Keith Quinn (broadcaster)

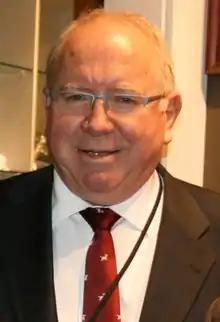
Quinn in 2015

Keith Quinn (born 1 September 1946) is an author, and one of New Zealand's most experienced television sports commentators.